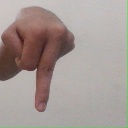
अक्षर: प